Progressive Aerodyne SeaRey

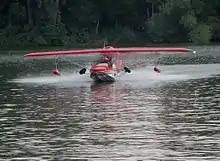
SeaRey Landing

Development of the aircraft that became the SeaRey began in the 1970s with the introduction of the Advanced Aviation Hi-Nuski ultralight. In the early 1980s Stanley Richter, his son Wayne Richter, Wayne's wife Nina Richter and Wayne's son Kerry Richter established Advanced Aviation where they designed and manufactured a number of different designs. The company produced the Buccaneer XA and two seat Buccaneer II flying boats for Highcraft AeroMarine, and designed the improved Buccaneer SX. The company was sold in 1992.